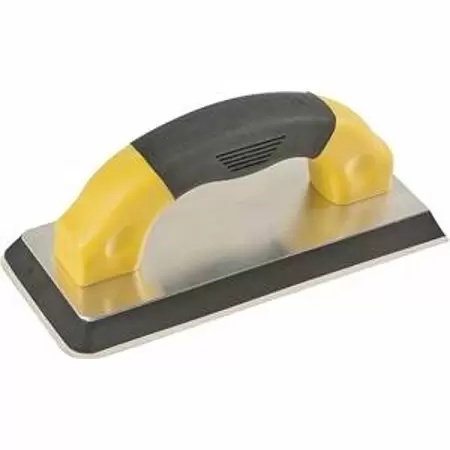
M-D Building Products Gum Rubber Groutfloat (Pro)  9" X 4"
Lightweight float -edges are beveled and two front corners rounded for spreadinggroutevenly
Brand: M D Building Products
Category: Hardware > Tools > Masonry Tools > Masonry Trowels > Gauging Trowels